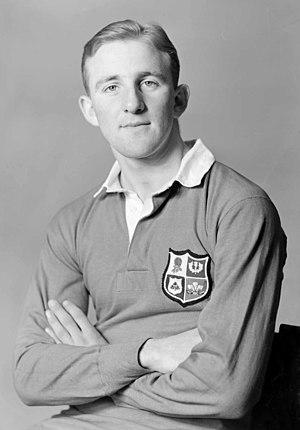
Benjamin Lewis Jones, né le 11 avril 1931 à Gorseinon, est un joueur de rugby gallois, évoluant au poste d'arrière, de centre ou d'ailier pour le pays de Galles.